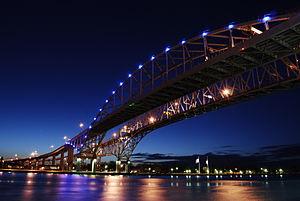
Cette liste de ponts, traversiers, et d'autres passages du fleuve Saint-Laurent et les Grands Lacs, est organisée par ordre de la rive sud de terminal allant du golfe du Saint-Laurent vers amont, soit le lac Supérieur.